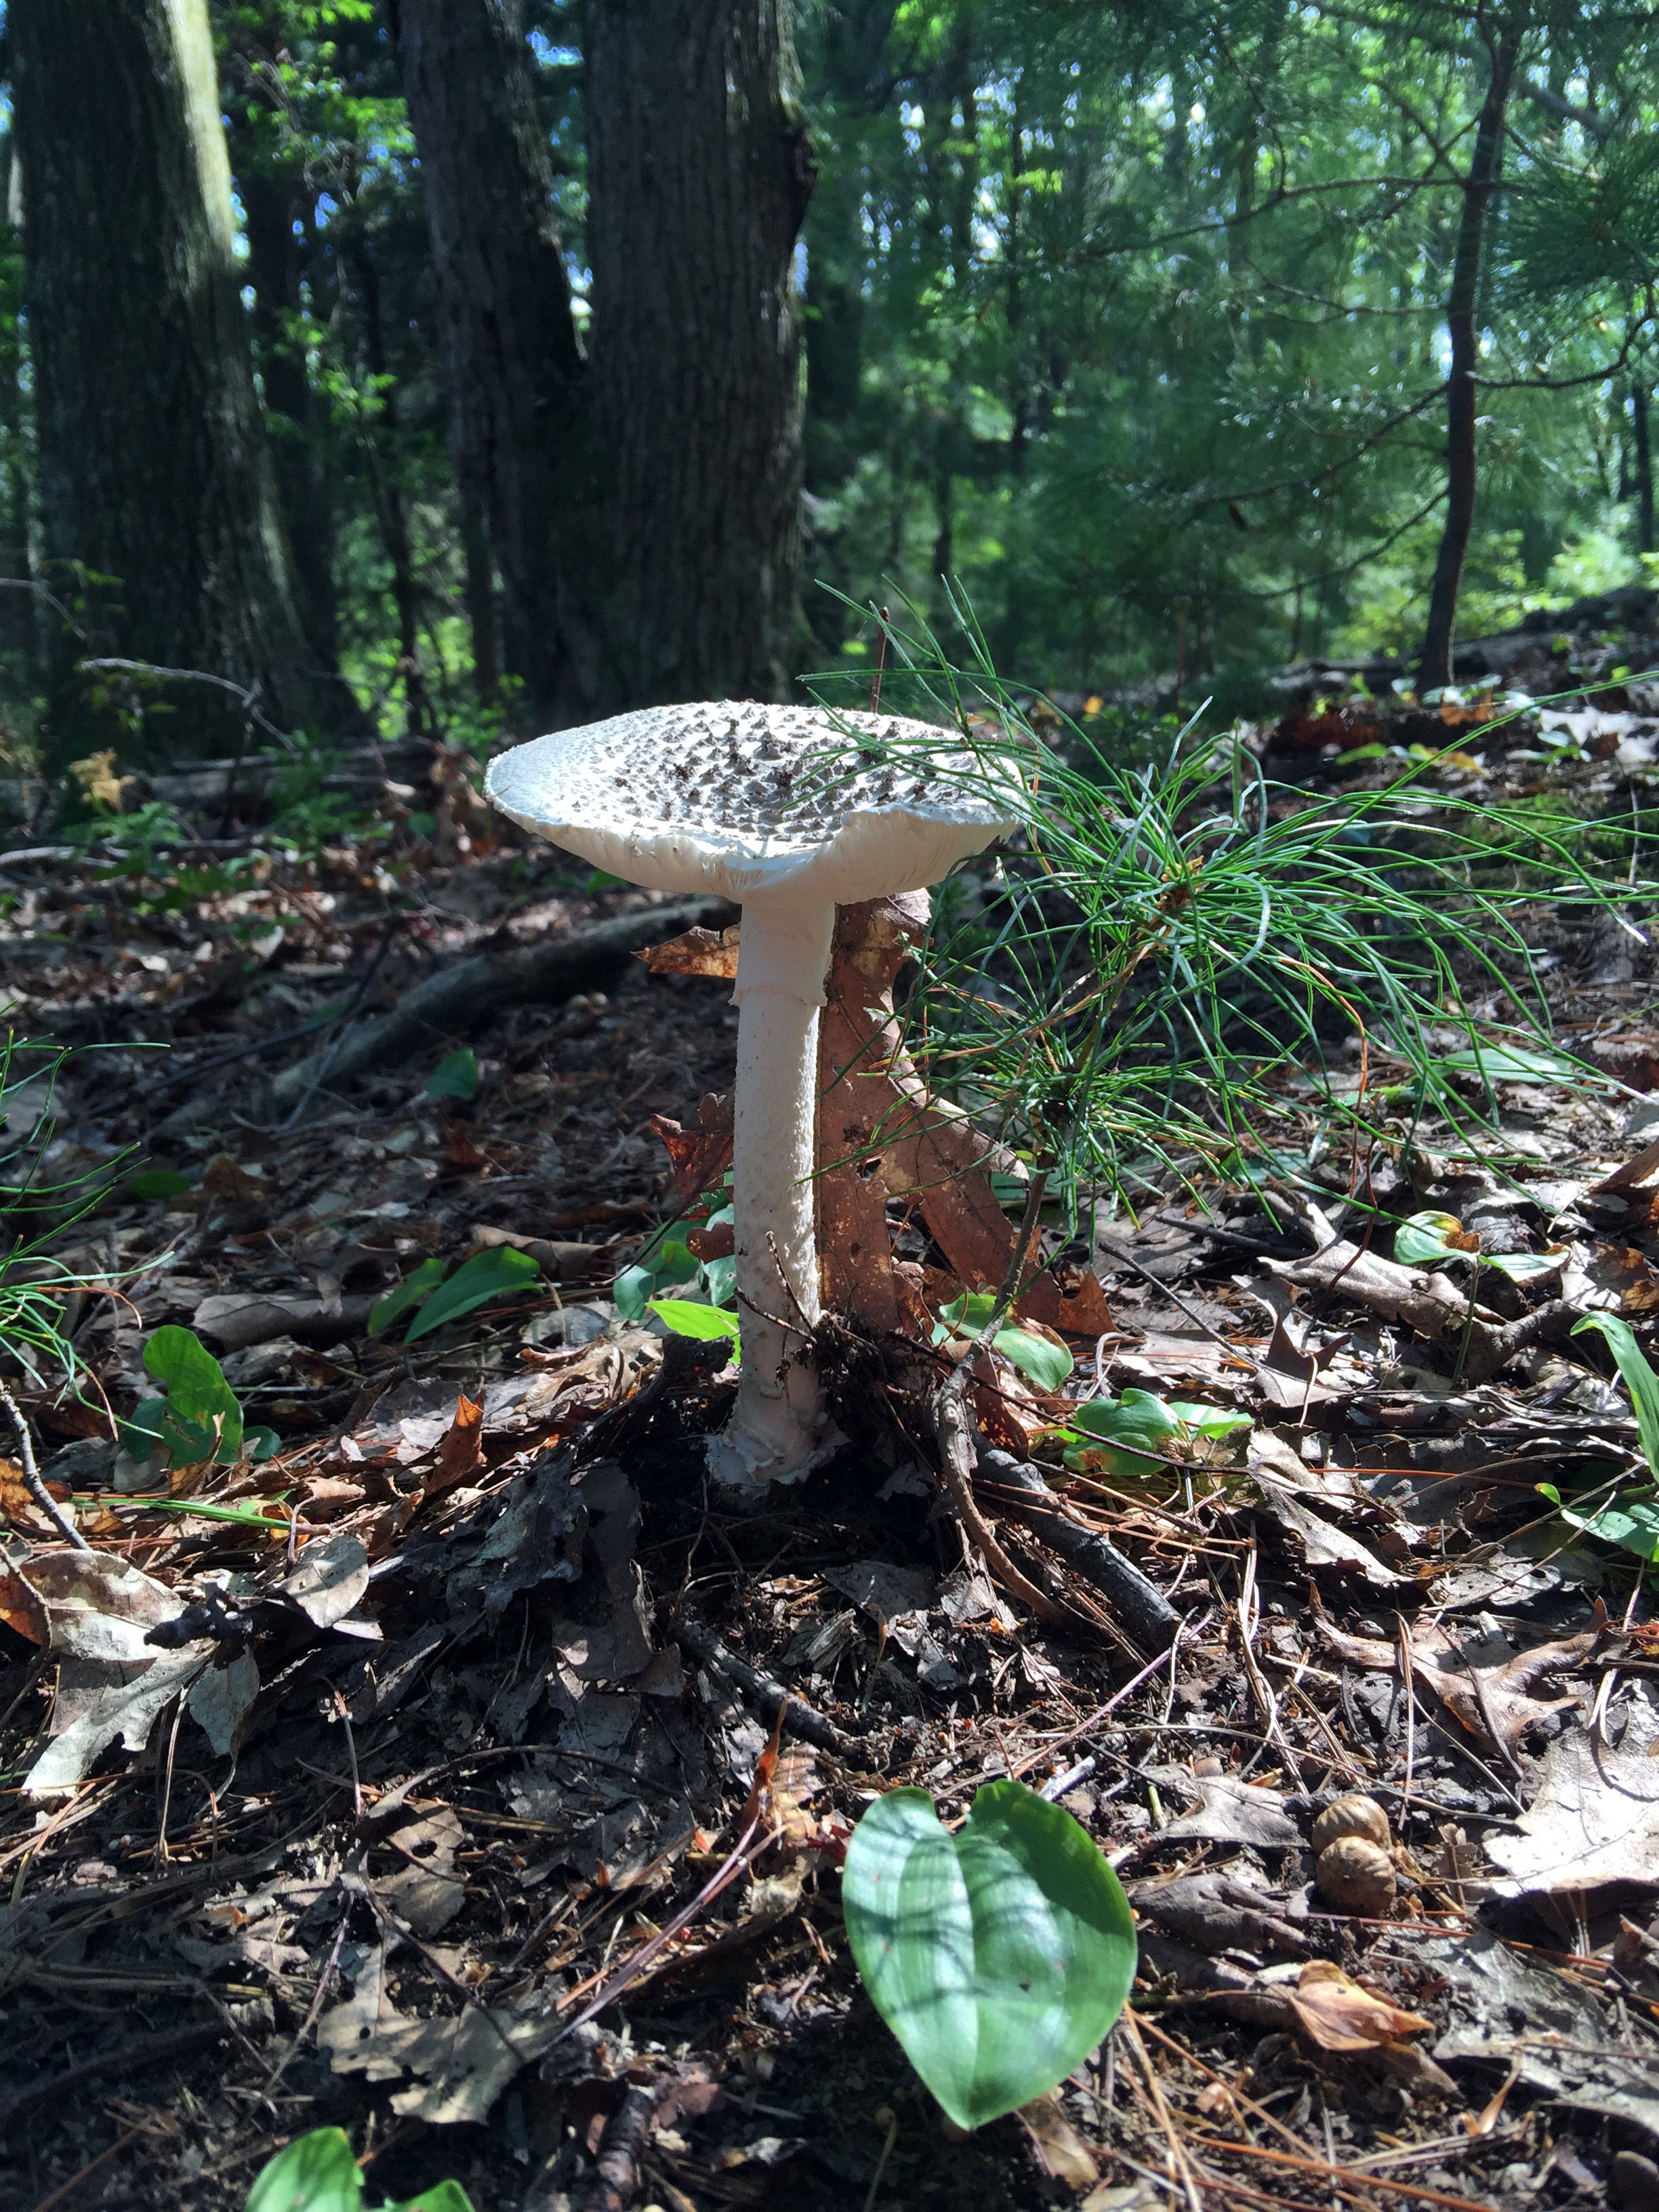
tree, forest, trail, leaf, jungle, autumn, soil, mushroom, rainforest, woodland, habitat, ecosystem, old growth forest, natural environment, penny bun